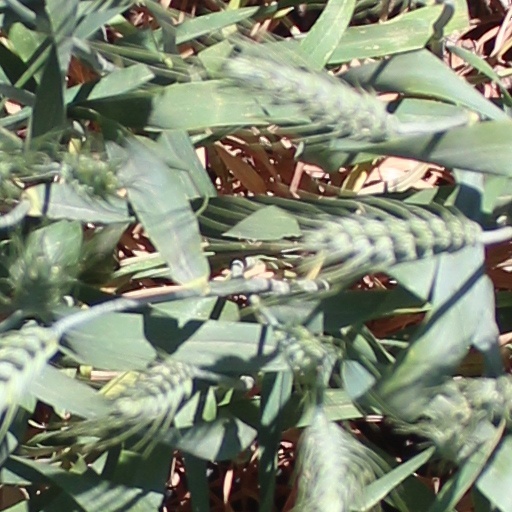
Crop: wheat